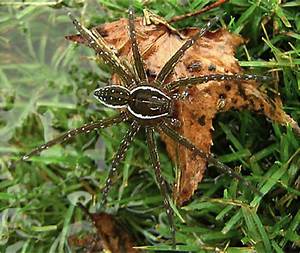
Label: spider